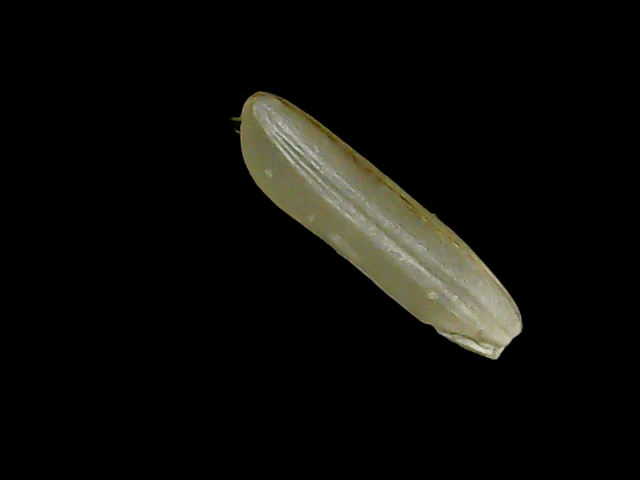
Rice variety: Binadhan19